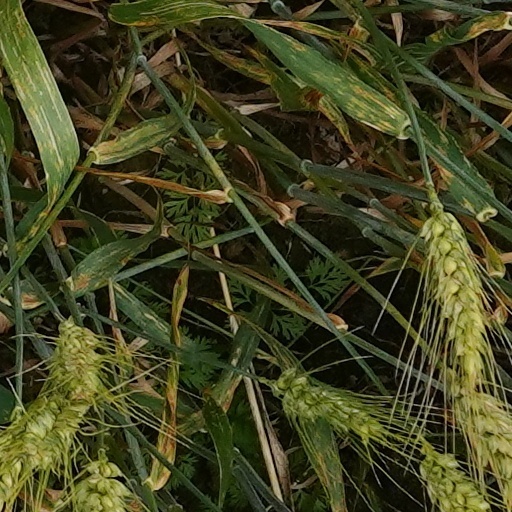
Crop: wheat